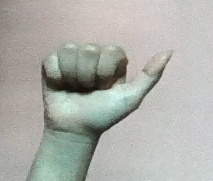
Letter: dhad